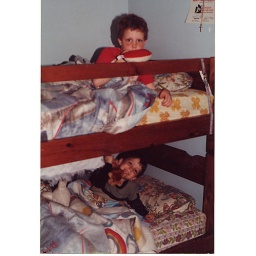
Tom and I in the bunk beds that he took a swan dive off not long after that.